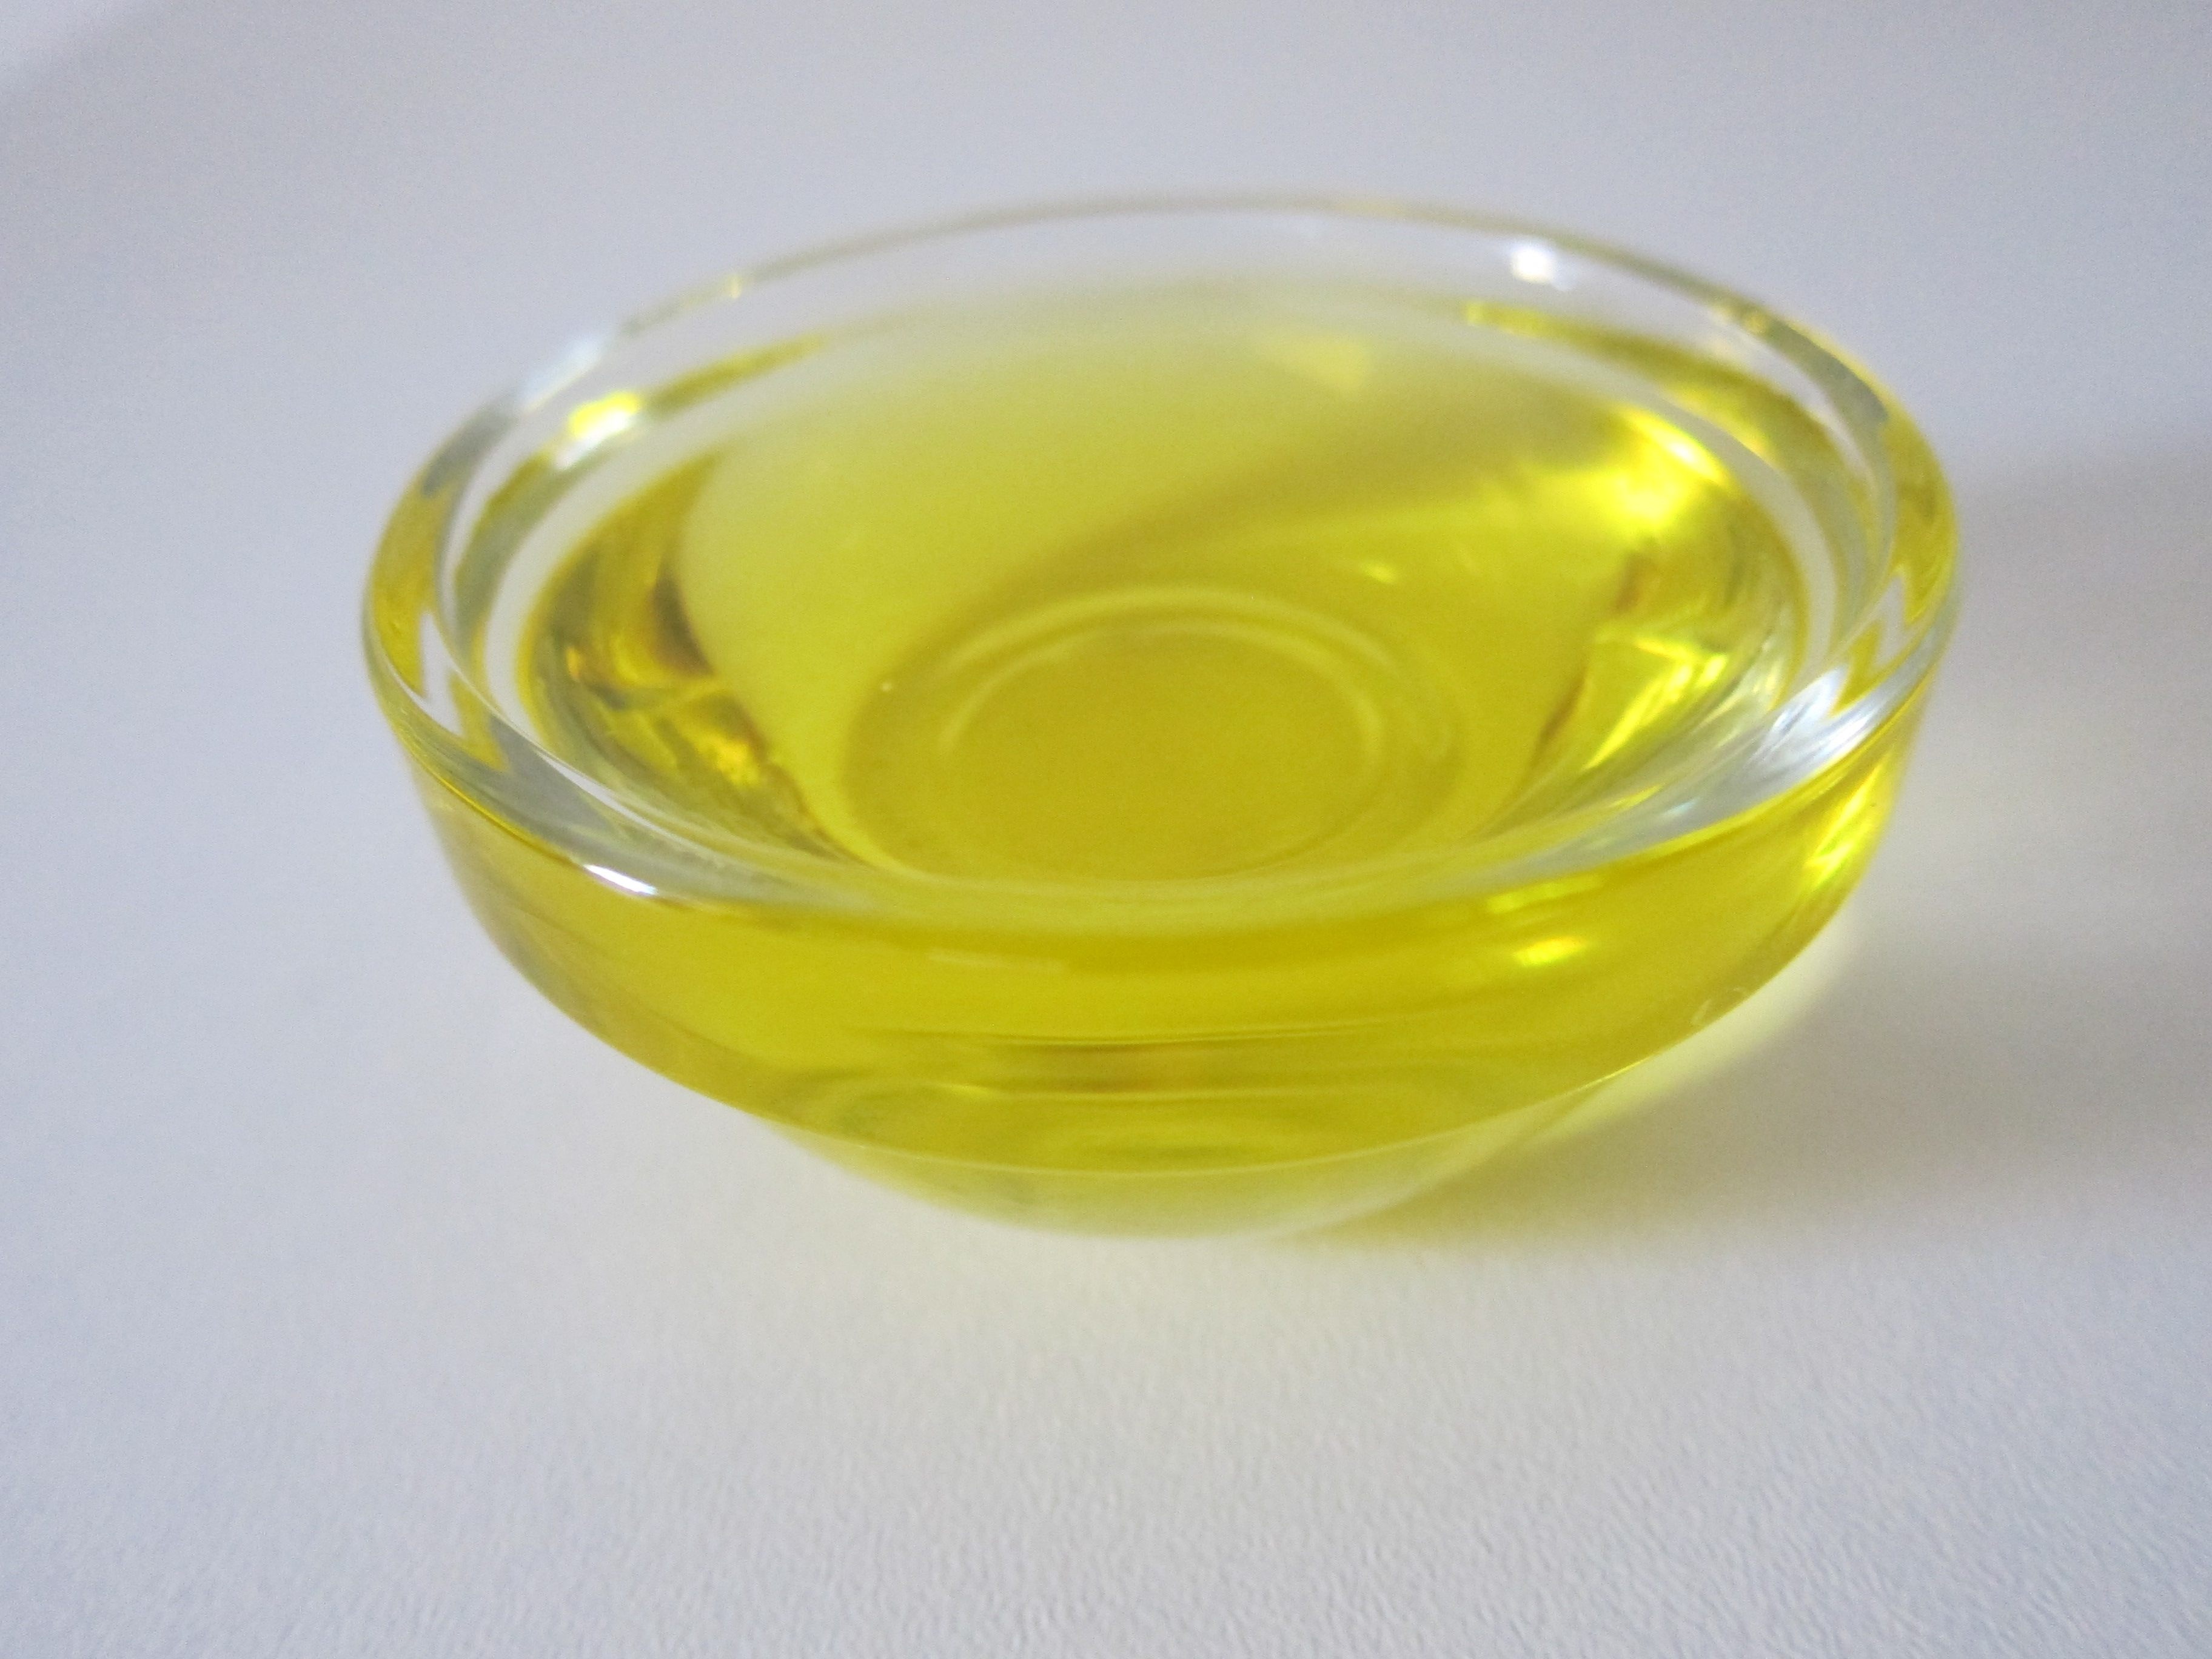
glass, bottle, yellow, glass bottle, cosmetics, plant oil, adansonia digitata, liquid gold, baobab oil, natural oil, baobab seed oil, cosmetic oil, african oil